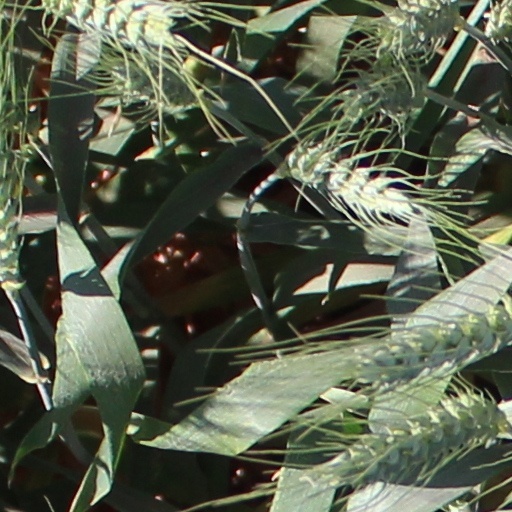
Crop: wheat